March 2015 North American winter storm

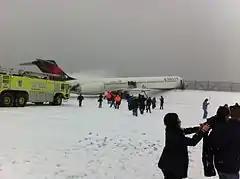
Delta Air Lines Flight 1086 hanging over Flushing Bay after losing control on a snowy runway

The winter storm snarled travel across many areas in the United States, including a massive pileup on Interstate 65 in Kentucky, in which some people were stranded on the highway for hours. Several other travel-related issues included a 14-car pileup on Interstate 459 in Alabama, and a jackknifed semi and flipped snow plow in Washington D.C. Over 4,000 flights were canceled due to the storm.